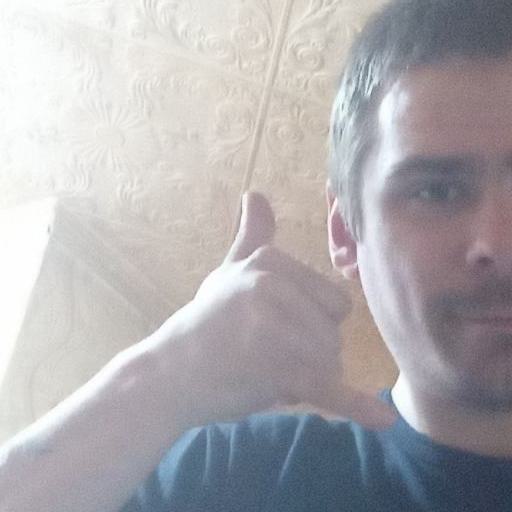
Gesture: call